Ronnie Nolan

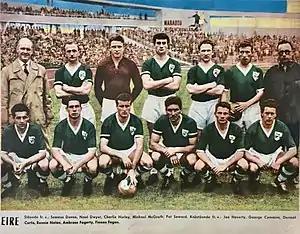
The Republic of Ireland national football team had a match in Sweden against the Sweden men's national football team in May 1960 – players of the team from left to right, standing; Seamus Dunne, Noel Dwyer, Charlie Hurley. Michael McGrath, Pat Saward; crouched: Joe Haverty, George Cummins, Dermot Curtis, "Ronnie Nolan", Ambrose "Amby" Fogarty and Fionan "Paddy" Fagan.

Ronald Christopher Nolan (22 October 1933 – 21 June 2023) was an Irish footballer who played as a wing-half. At international level, he represented the Republic of Ireland national team, making ten appearances and scoring twice.